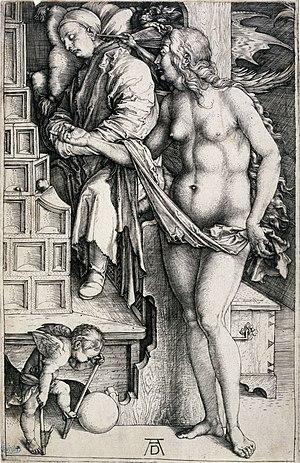
Judith est un tableau, peint vers 1504 par Giorgione.